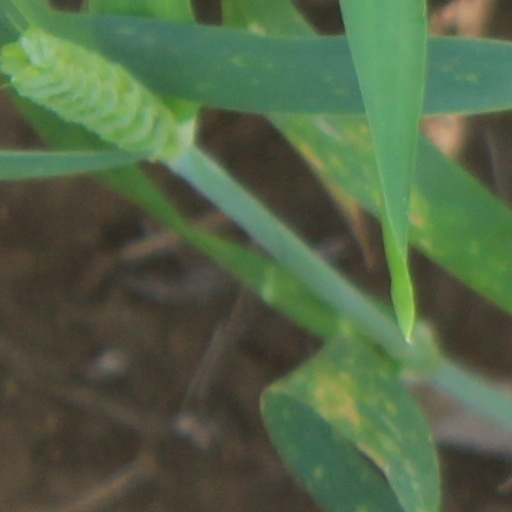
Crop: wheat